Birmingham city centre

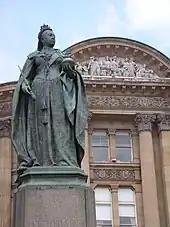
Statue of Queen Victoria in Victoria Square

The "city centre core" is the historic heart of the city, where old and new features are juxtaposed, roughly bounded by the former Birmingham Inner Ring Road.